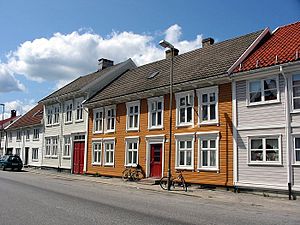
Kristiansand / Historie
Huse i Posebyen i Kvadraturen (Kristiansand), som er nord-europas længste sammenhængende træhusbebyggelse.
Kristiansand er en by i Agder fylke længst mod syd i Norge. Byen benævnes ofte som Kristiansand S for ikke at forveksles med Kristiansund N. Kommunen grænser i vest til Lindesnes, i nord til Vennesla og Birkenes, og i øst til Lillesand. Kristiansand er fylkeshovedstad i Vest-Agder og kaldes også Sørlandets hovedstad. Byen blev grundlagt i 1641 af kong Christian 4. af Danmark-Norge. Indbyggertallet er på 85.983, og byen er den femtestørste og en af de hurtigst voksende i Norge.